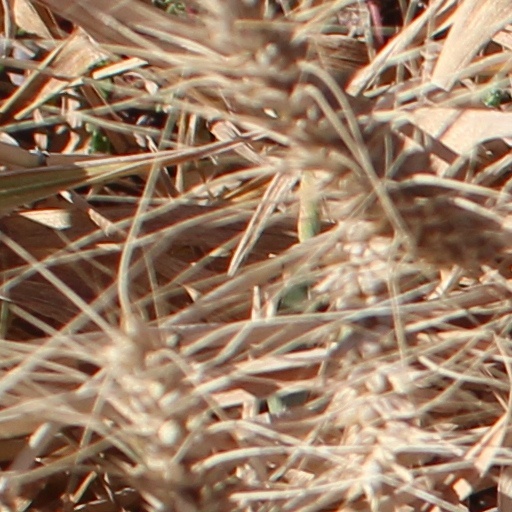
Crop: wheat